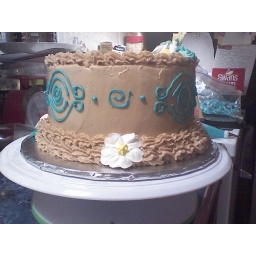
8x3 in 2 layer mocha chiffon cake with mocha butter icing, royal icing flowers and color flow bird